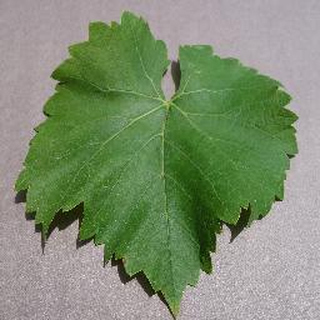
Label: healthy_grape